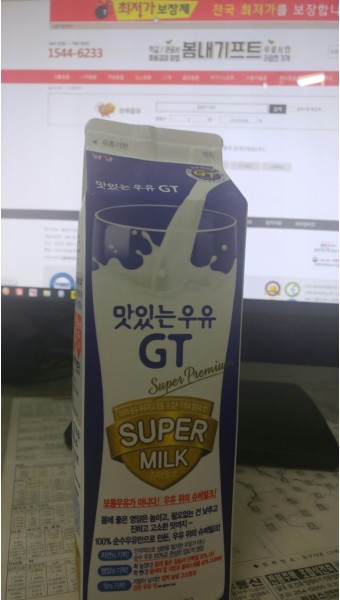
Label: paper